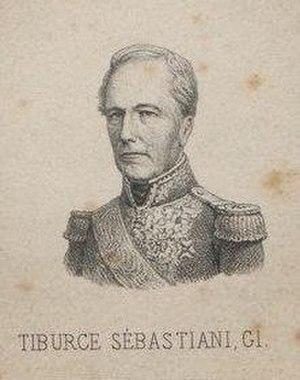
L’expédition de Morée est le nom donné à l’intervention terrestre de l’armée française dans le Péloponnèse entre 1828 et 1833, lors de la guerre d'indépendance grecque, afin de libérer la région des forces d'occupation turco-égyptiennes. Elle est également accompagnée d'une expédition scientifique mandatée par l'Institut de France.
Jean André Tiburce, vicomte Sébastiani de La Porta, né à La Porta le 21 mars 1786 et mort à Bastia le 16 septembre 1871, fut un militaire français du XIXᵉ siècle. Député de la Corse de 1828 à 1837, et pair de France, il était le frère du maréchal et homme politique Horace Sébastiani.